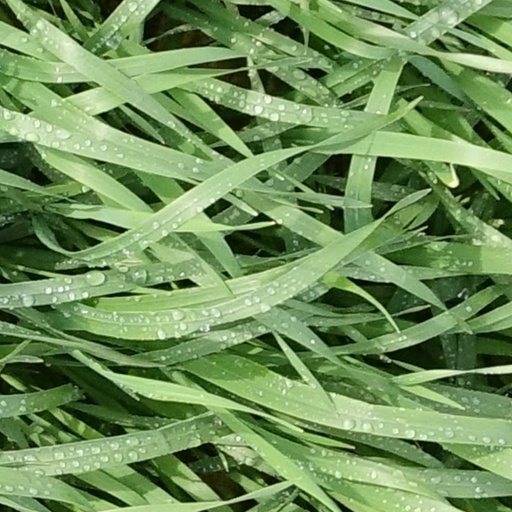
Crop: wheat